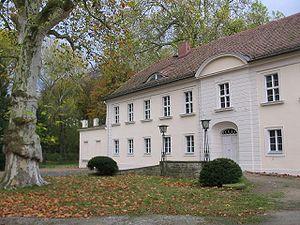
Le château de Sacrow est un petit château situé dans le village de Sacrow qui fait partie de la municipalité de Potsdam dans le Brandebourg. Il a été construit en 1773 par le lieutenant-général suédois von der Hordt. Il a appartenu à la couronne de Prusse de 1840 à 1918.